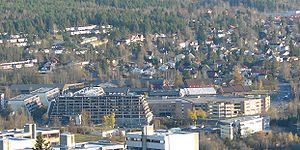
Stovner / Bebyggelse
Stovner Senter set fra Romsås, med Stovner politistation nede til højre på billedet